InvestHK

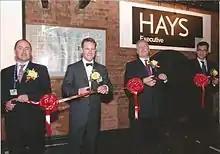
Simon Galpin (at the time the Deputy-Head of Invest HK), Stephen Bradley (the British Consul General in Hong Kong), Andy McRae (a Director of Hays plc) and Nigel Cumberland (a co-founder of St. George's Harvey Nash) at an official ceremony held at Hong Kong's Foreign Correspondents' Club in June 2006 to celebrate Hays plc buying St George's Harvey Nash

Invest Hong Kong is the department of the Hong Kong SAR Government responsible for Foreign Direct Investment, supporting overseas businesses to set up and expand in Hong Kong. Founded on 1 July 2000, its first Director General was Michael Rowse.